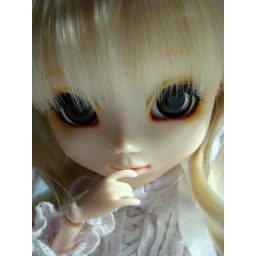
Sweet girl in white .